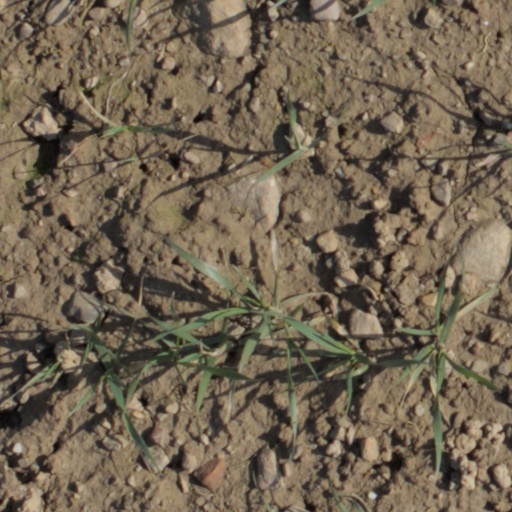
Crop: wheat